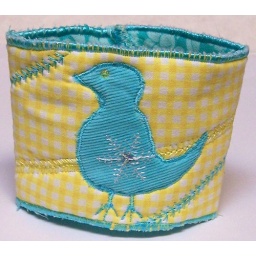
Insulated drink cozy with a cute corduroy bird appliqued on. Finished all around with a satin stitch.